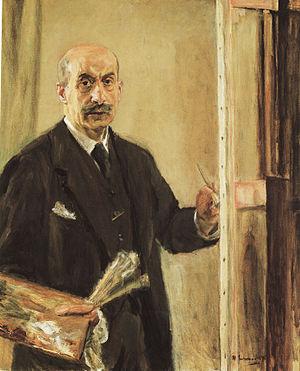
Max Liebermann est un peintre et graveur allemand né le 20 juillet 1847 à Berlin et mort le 8 février 1935, dans la même ville. Il a été contemporain du mouvement impressionniste, sans s'y associer.